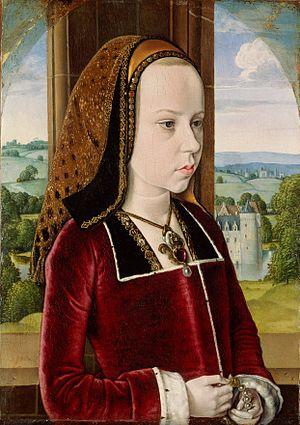
Marguerite de Habsbourg-Bourgogne, archiduchesse d'Autriche, fut successivement princesse de Bourgogne, fille de France, infante d'Espagne et duchesse de Savoie.
Formant la transition entre l'art gothique et la Première Renaissance, le style Louis XII est le résultat des guerres d'Italie de Charles VIII et de Louis XII mettant alors la France en rapport direct avec la Renaissance artistique italienne. D'une façon générale, la structure reste française, seul le décor change et devient italien.
Jean Hey, également connu comme Le Maître de Moulins et Jean Hay, est un peintre, dessinateur de cartons et enlumineur français actif entre 1475 et 1505.